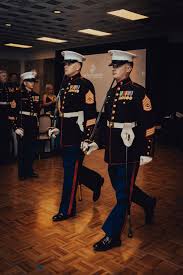
Label: Air Defense